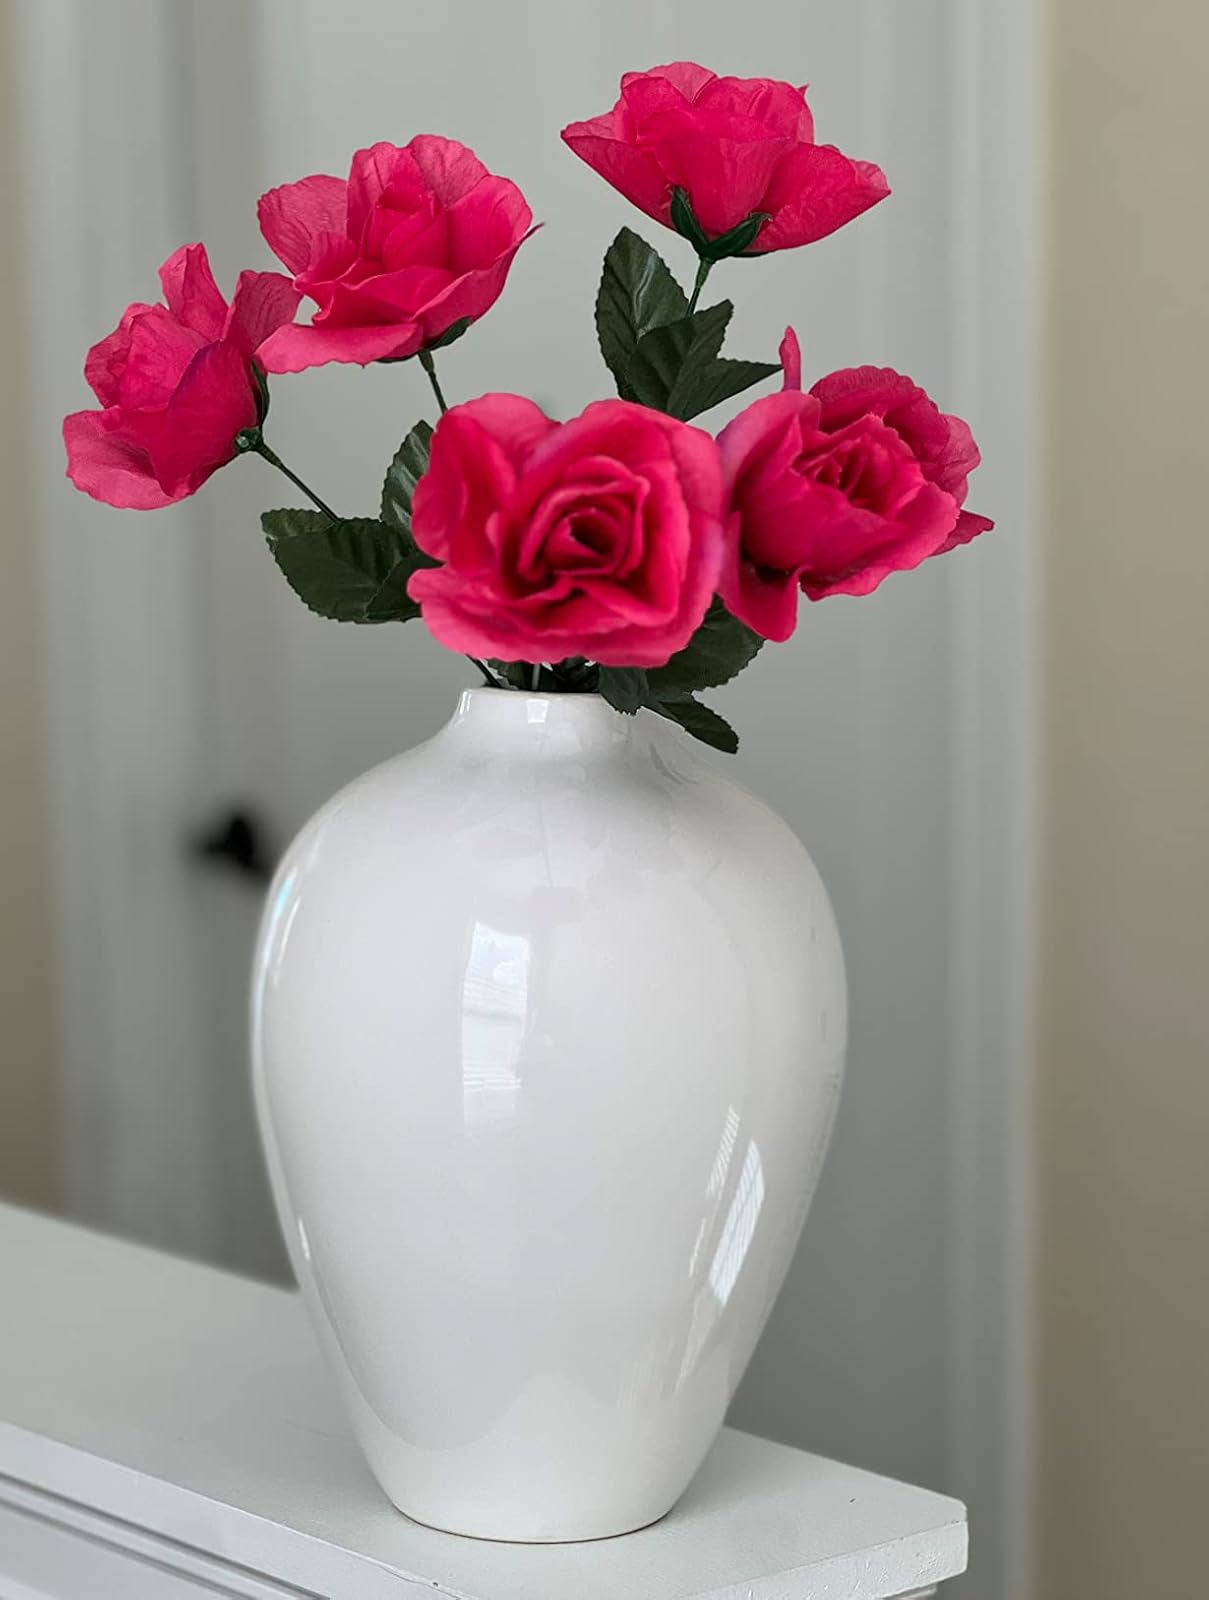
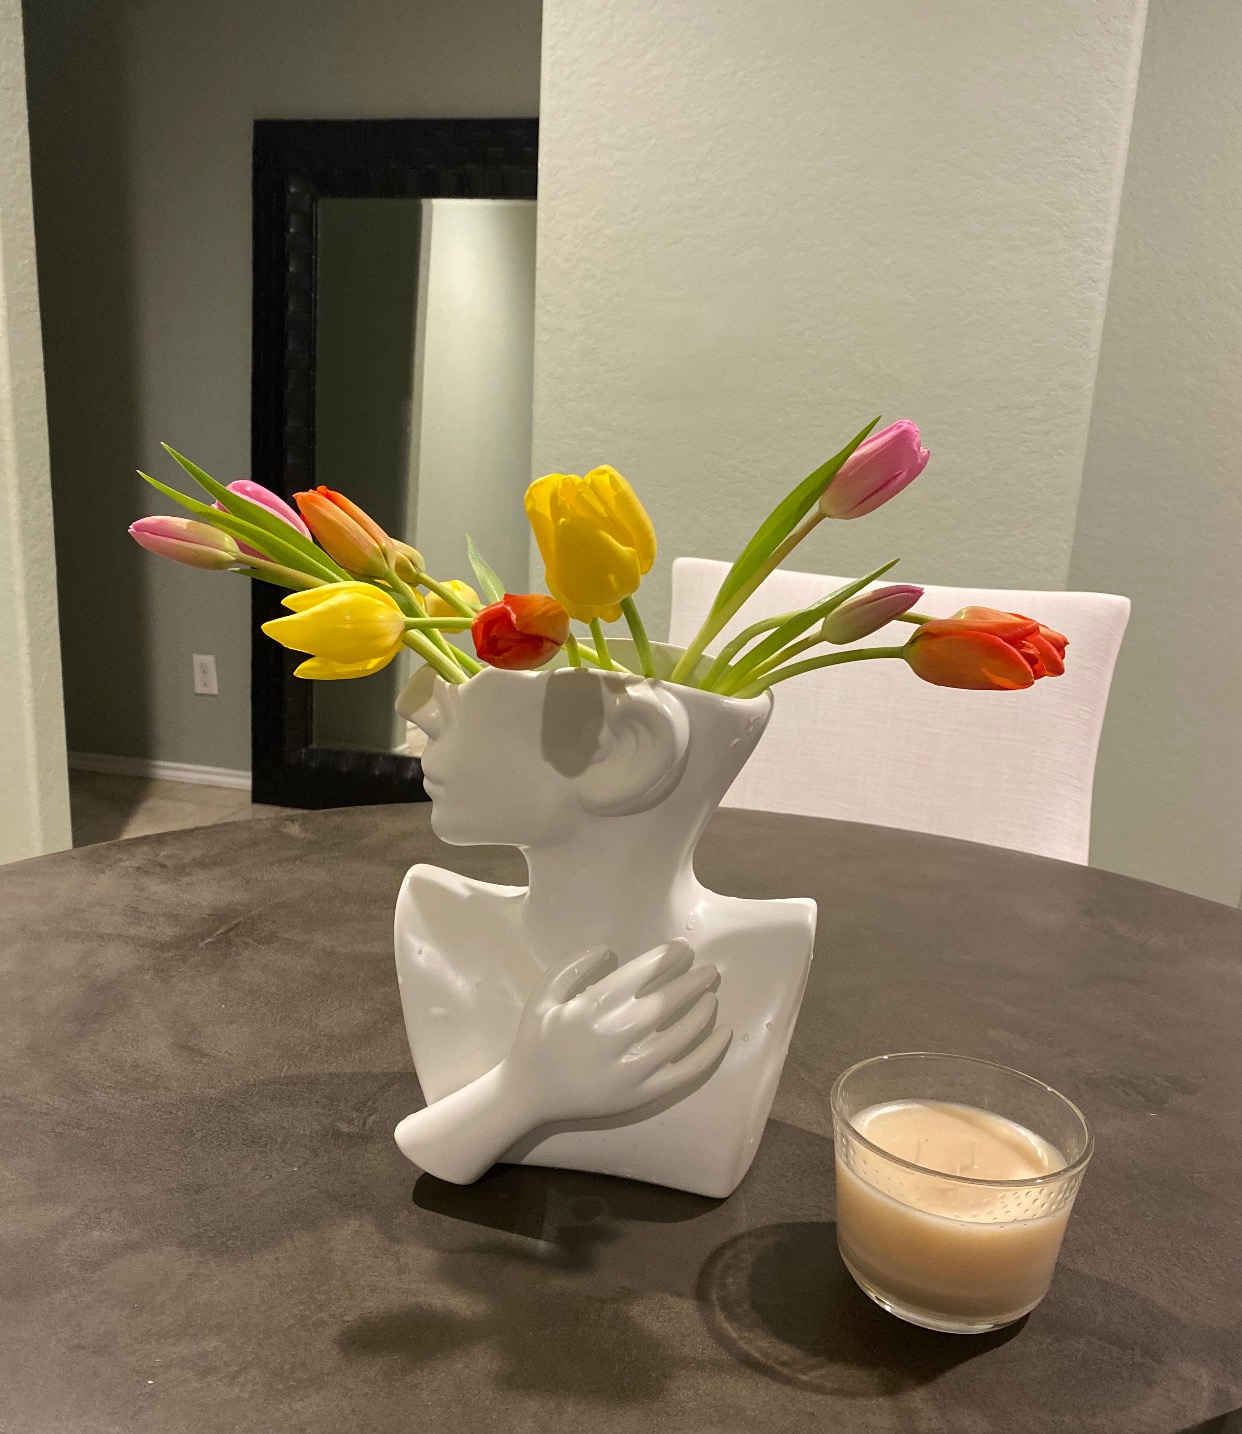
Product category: vase
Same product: no